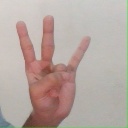
अक्षर: क्ष